Switzerland in the Roman era

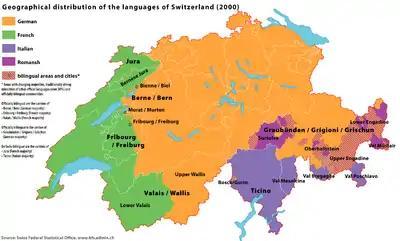
The post-Roman division of Switzerland between the Burgundians and the Alamanni persists in the distribution of languages in Switzerland

As the Empire's frontiers receded to the Rhine, Switzerland once again became a border area. Its defenses were strengthened, especially under Diocletian and Constantine, who rebuilt the roads and built castles ("castra") alongside. Numerous fortifications were built along the Rhine border and further south, providing for a defense in depth. The border fortifications were completed by Valentinian I in 371, who established a chain of watchtowers along the Rhine from Lake Constance to Basel, with each tower no more than away from the next one.